Tarzan and the Lost City

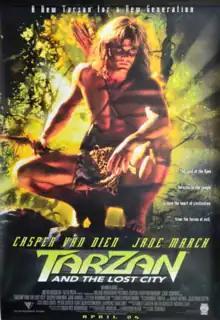
Theatrical release poster

Tarzan and the Lost City is a 1998 American adventure film directed by Carl Schenkel, written by Bayard Johnson and J. Anderson Black, and starring Casper Van Dien, Jane March, and Steven Waddington. The screenplay by Bayard Johnson and J. Anderson Black is loosely based on the Tarzan stories by Edgar Rice Burroughs. The film received largely negative reviews and was a box-office bomb.